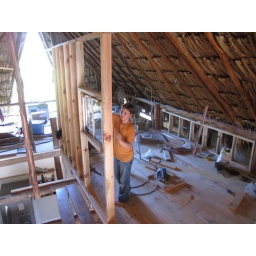
pike fits the window in - we'll put 2 more in along the wall yet to be built